Mário Pedrosa

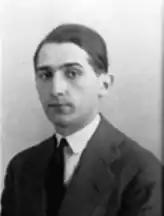

Mário Xavier de Andrade Pedrosa (25 April 1900 – 5 November 1981) was a Brazilian art and literary critic, journalist and political activist.